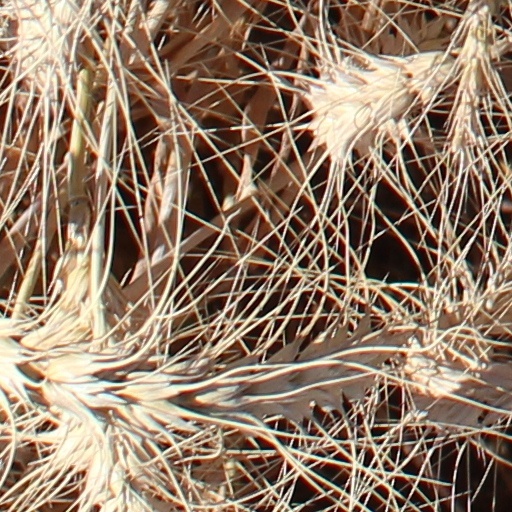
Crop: wheat